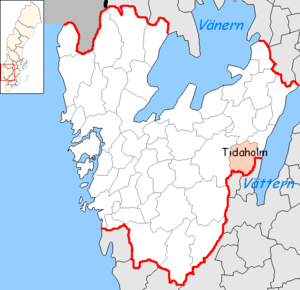
La commune de Tidaholm est une commune suédoise du comté de Västra Götaland, peuplée de 12 611 habitants. Son chef-lieu se situe à Tidaholm.